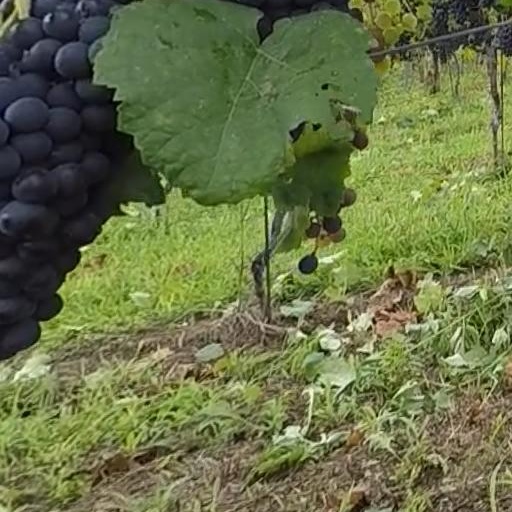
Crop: grape